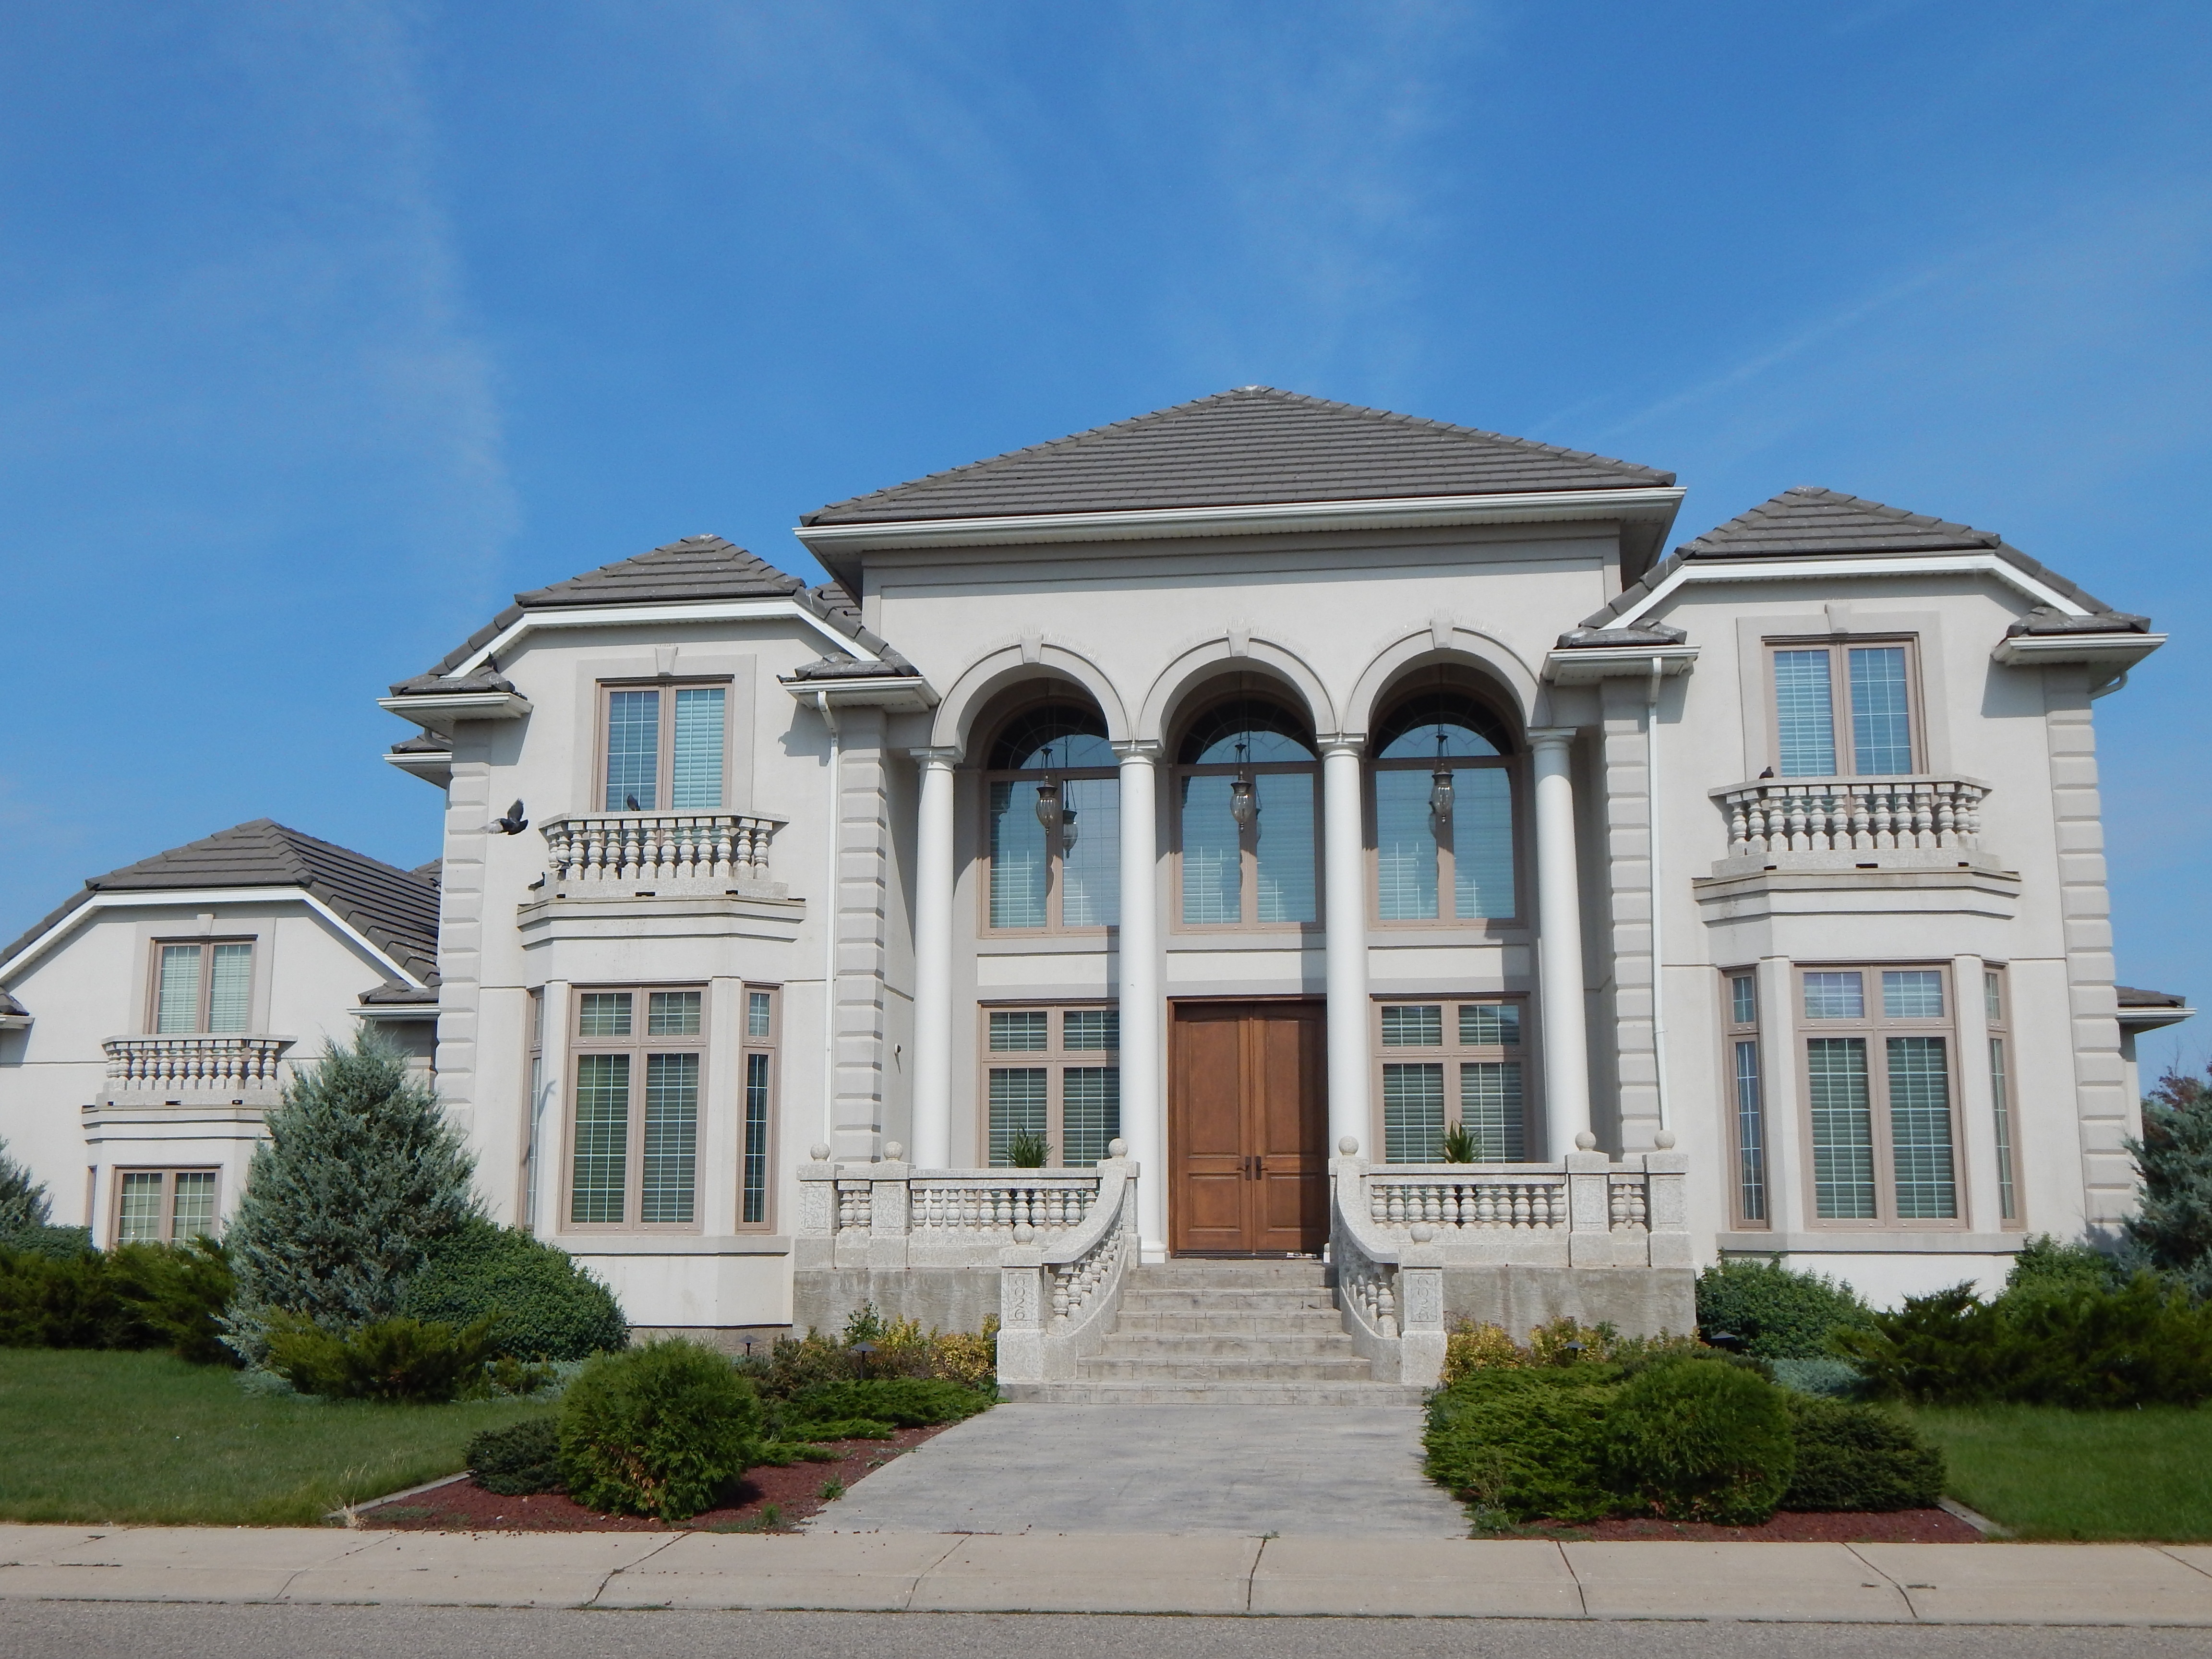
architecture, mansion, house, building, palace, home, neighborhood, suburban, landmark, facade, residence, property, residential, dwelling, luxury, estate, expensive, courthouse, real estate, investment, stately home, mortgage, upscale, classical architecture, residential area